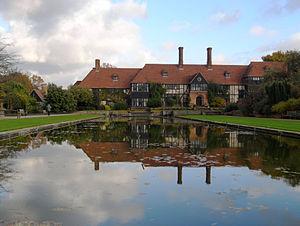
Le jardin botanique de Wisley, situé dans le Surrey, au sud de Londres, est un jardin botanique anglais, géré par la Royal Horticultural Society.
La taxinomie des plantes cultivées est l'étude théorique et pratique de la science qui découvre, décrit, classe, identifie et nomme les cultigènes – c'est-à-dire des plantes dont l'origine ou la sélection est essentiellement le résultat d'une activité humaine intentionnelle.